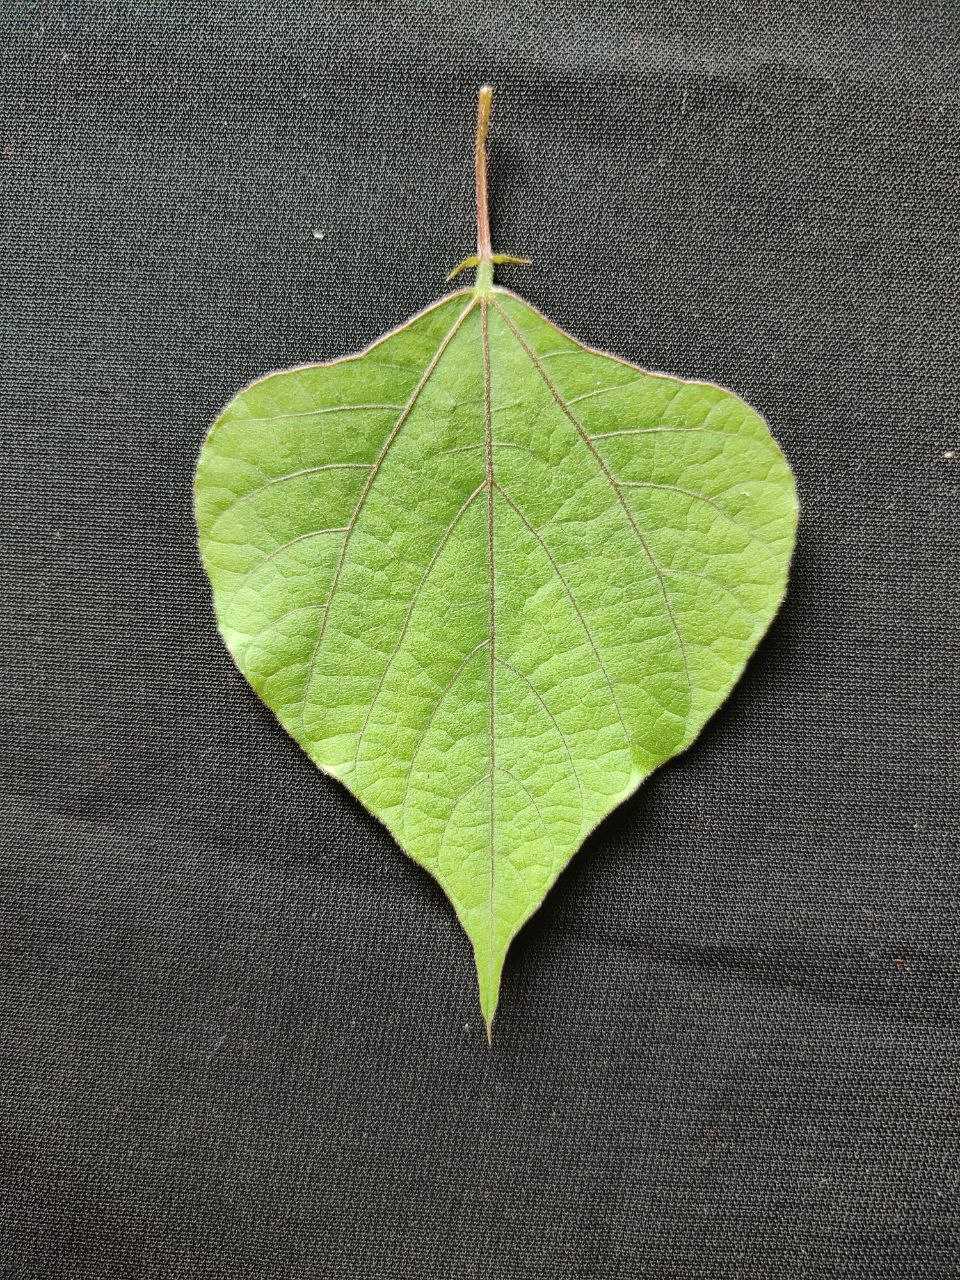
Crop: bean
Leaf condition: Fresh Leaf